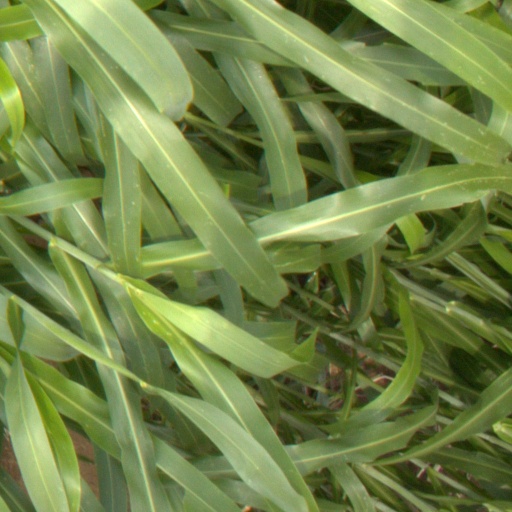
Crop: sorghum